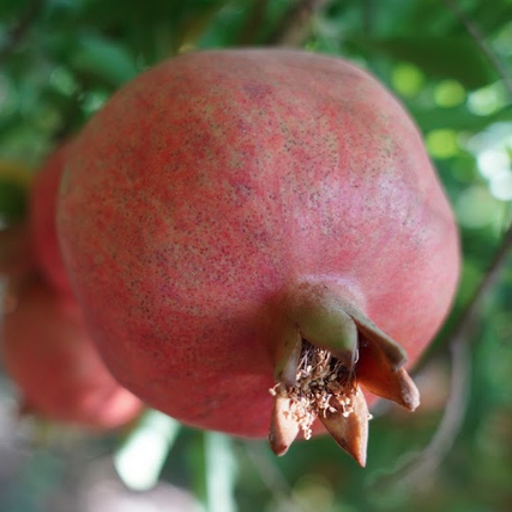
Label: Healthy